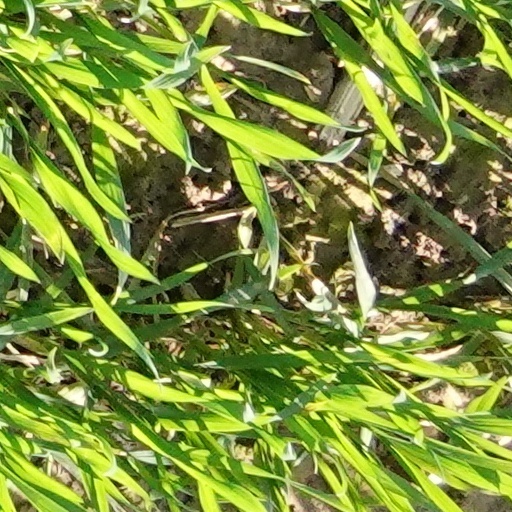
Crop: wheat